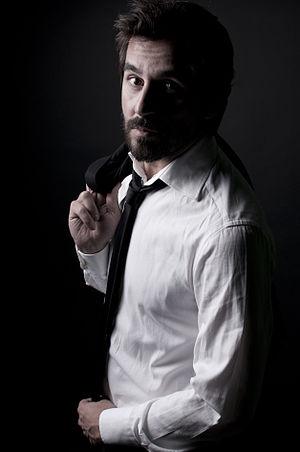
Santiago Millán Montes, également appelé Santi Millán, est un acteur espagnol.